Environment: real
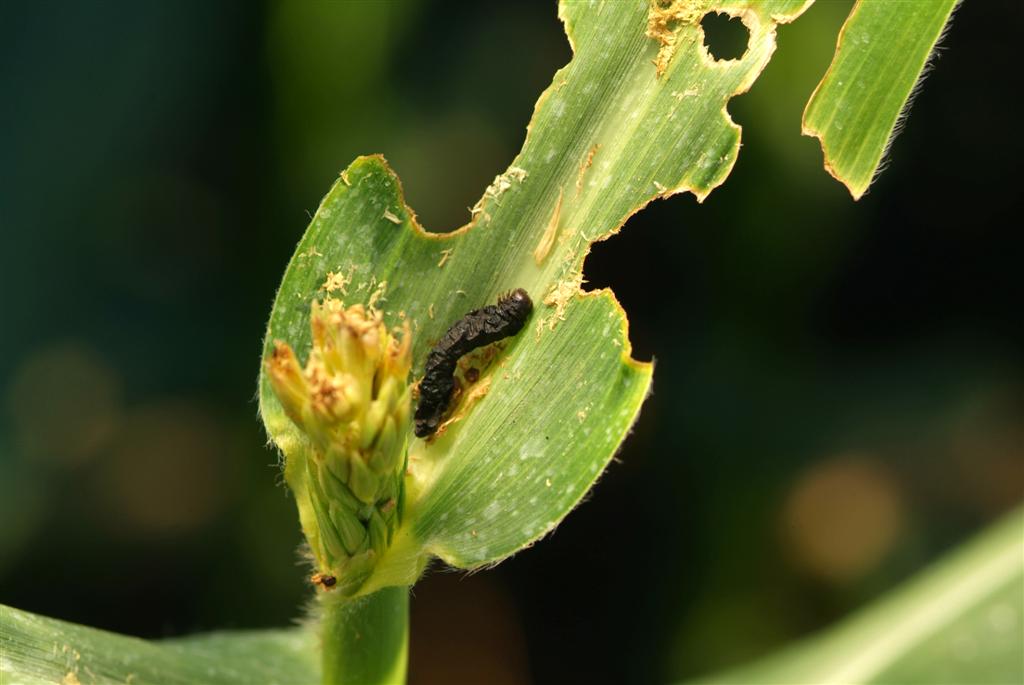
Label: fall_armyworm